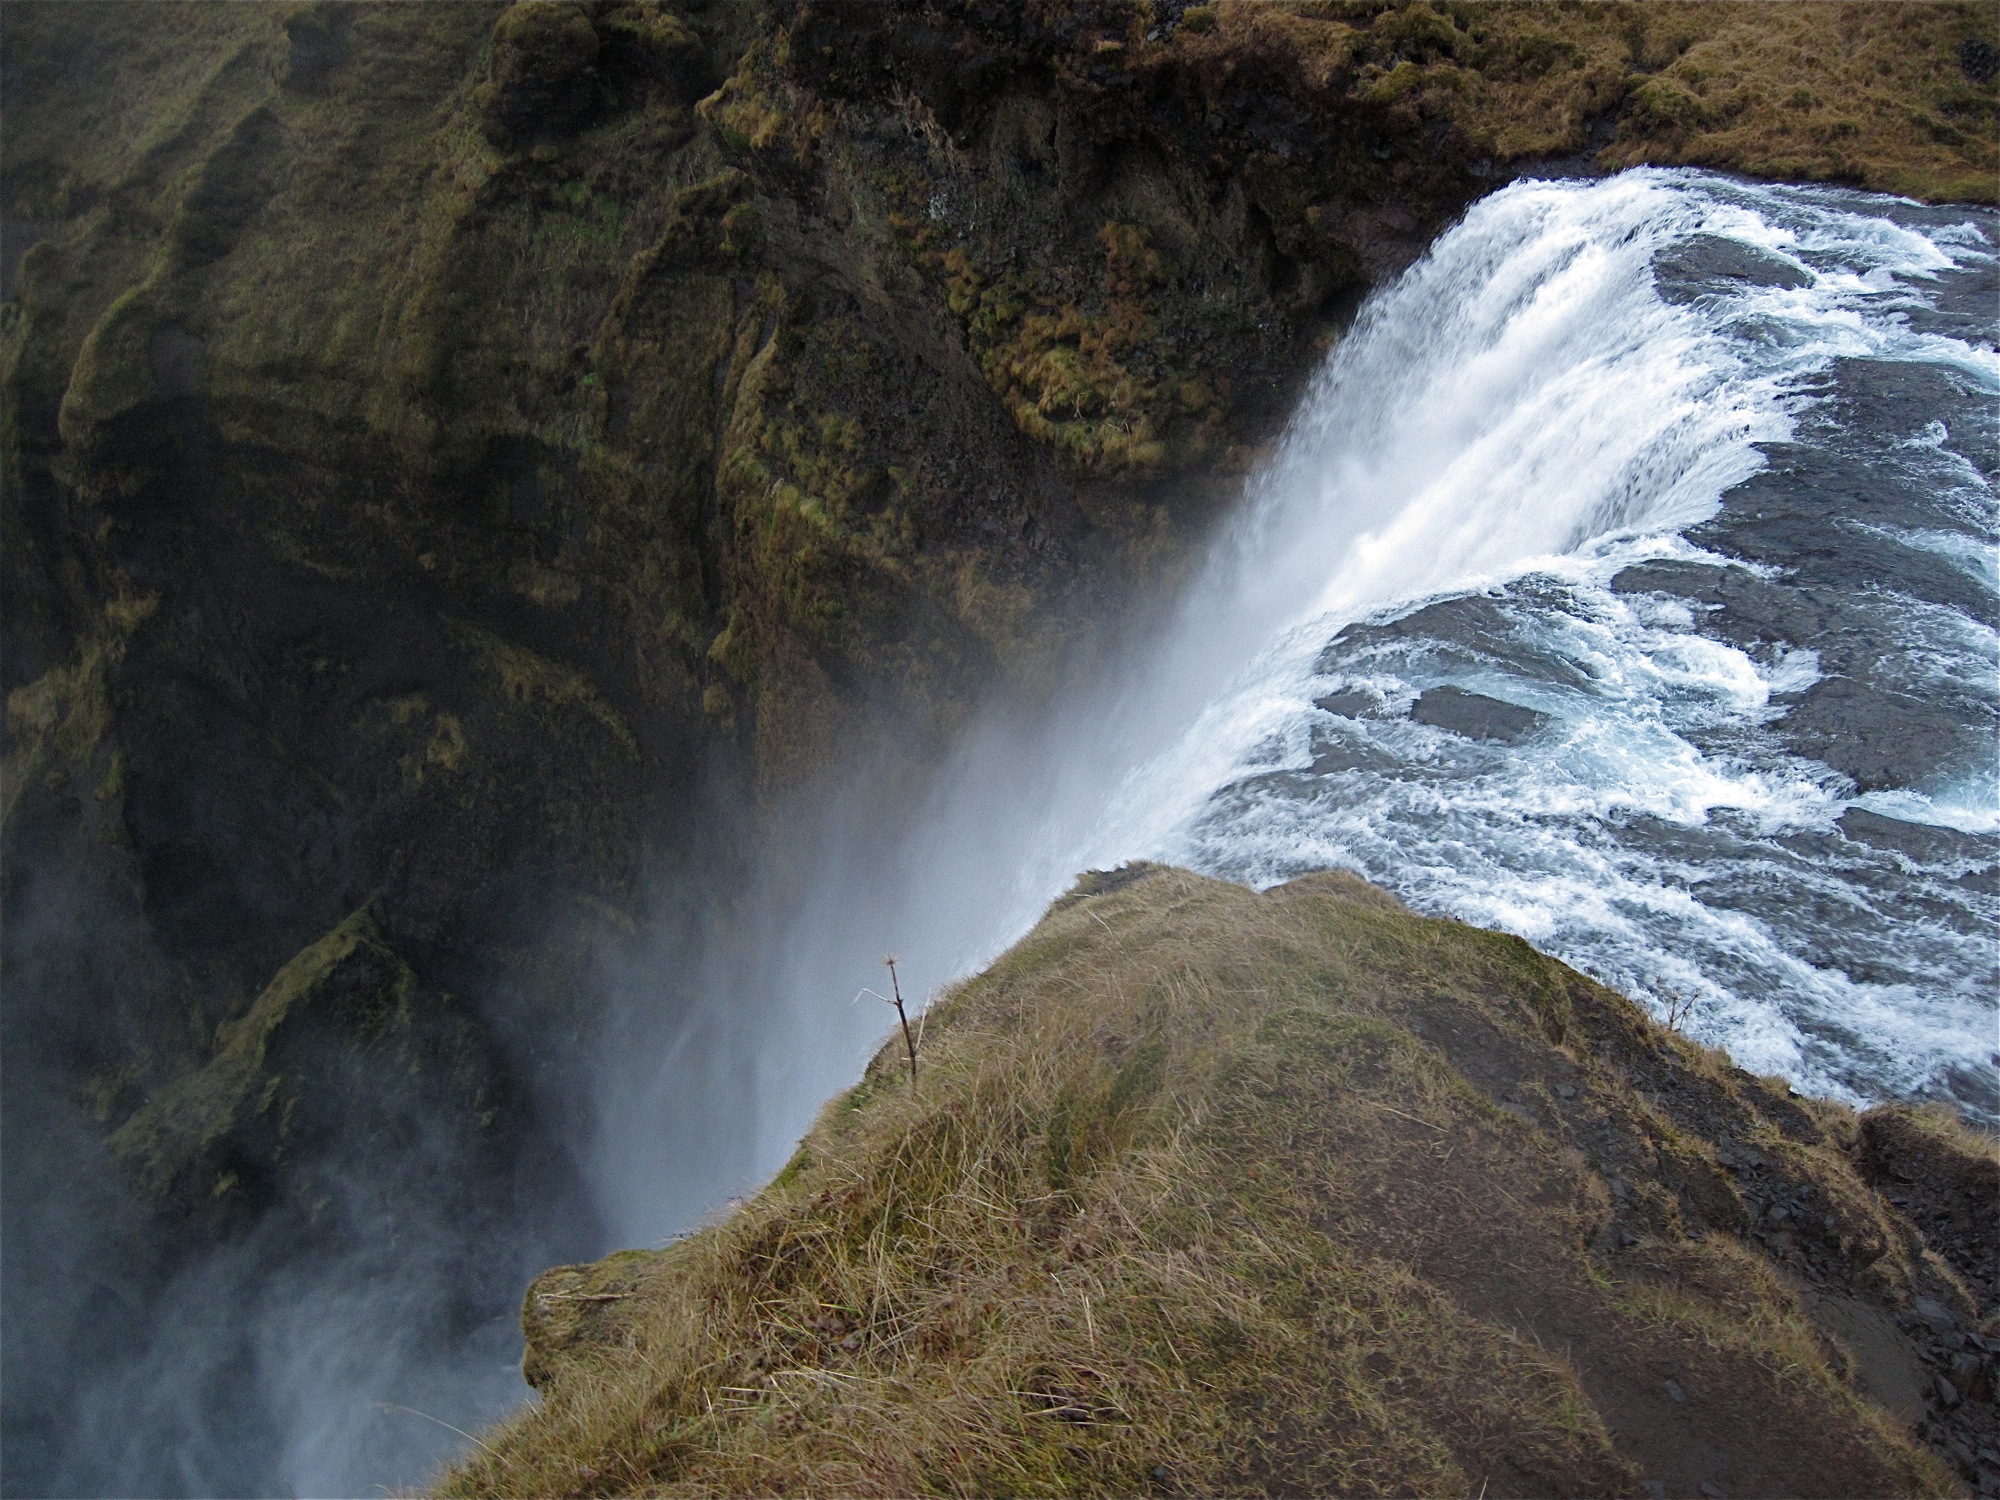
landscape, sea, coast, water, nature, rock, waterfall, mountain, wave, cliff, stream, rapid, iceland, terrain, body of water, water feature, geological phenomenon